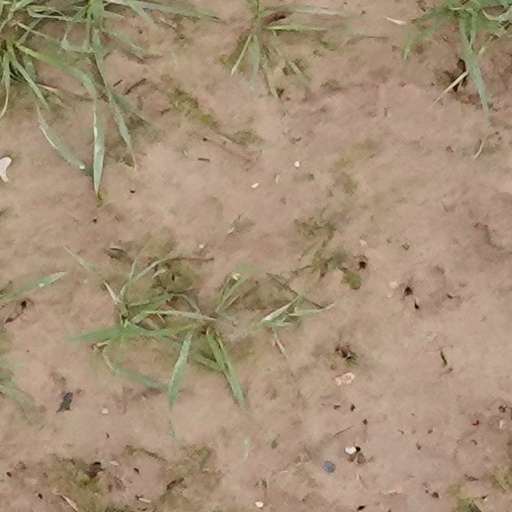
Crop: wheat